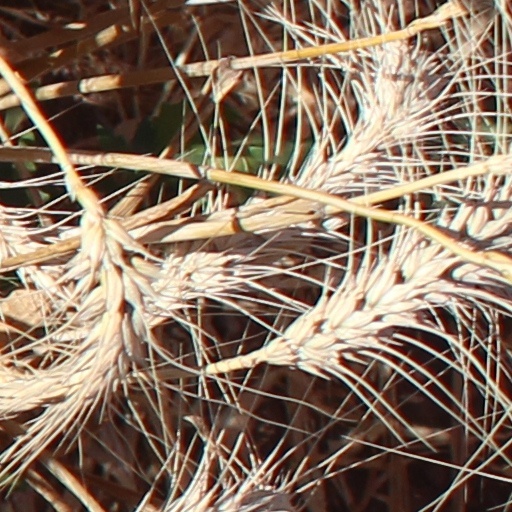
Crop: wheat